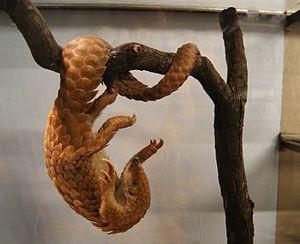
Une queue préhensile est une queue d'animal capable de préhension, c'est-à-dire capable de s'enrouler sur un support et de s'y maintenir solidement grâce à des muscles comme par une sorte de « cinquième main ». Les animaux qui en sont pourvus sont tous des vertébrés.